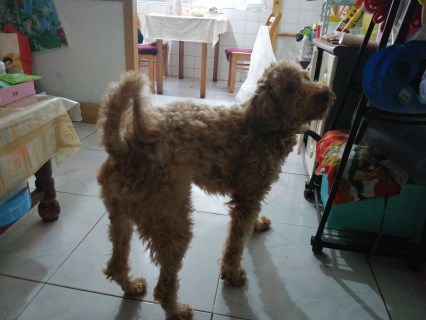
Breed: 2925-n000114-toy_poodle